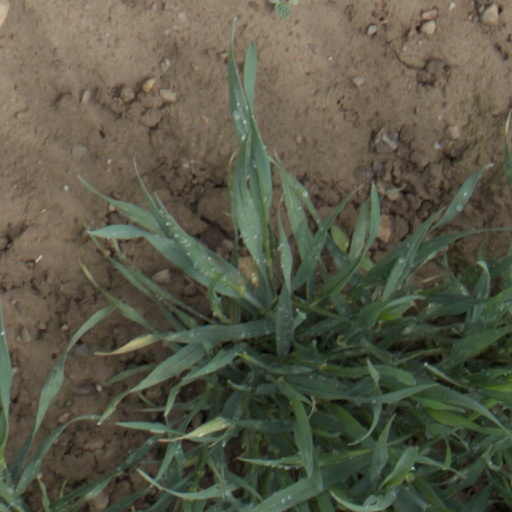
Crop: wheat